History of hip-hop dance

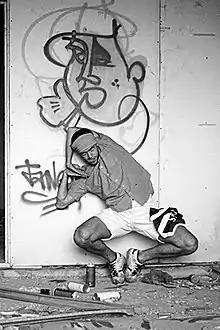
A black and white photo of a Russian popper posing mid-dance in front of a graffiti painted wall on the side of an industrial building.

Boogaloo is a freestyle, improvisational street dance movement of soulful steps and robotic movements which make up the foundations of Popping dance and Turfing; Boogaloo can incorporate illusions, restriction of muscles, stops, robot and/or wiggling. Throughout the 1960s and 1970s - Boogaloo groups in Oakland, CA such as One Plus One, the Black Resurgents and the Black Messengers would help popularize the dance. Boogaloo street dance from Oakland would influence Northern California cities and movements would spread to Fresno via the West Coast Relays. In Fresno, The Electric Boogaloos are another funk styles crew founded in Fresno in 1977 by Sam "Boogaloo Sam" Solomon, Nate "Slide" Johnson, and Joe "Robot Joe" Thomas. Their name was originally The Electric Boogaloo Lockers, but they dropped "Lockers" the following year at the urging of their manager Jeff Kutash after the group moved from Fresno to Long Beach. Boogaloo Sam is credited with innovating popping from earlier boogaloo movements done in Oakland, CA. However, there is disagreement as to whether he created the dances himself or borrowed moves from other street dancers. What is not contested is how influential he and his crew were in exposing popping and boogaloo to mainstream audiences.